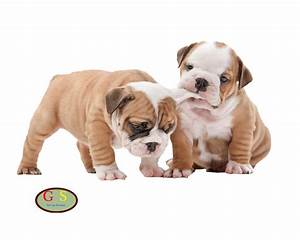
Label: dog